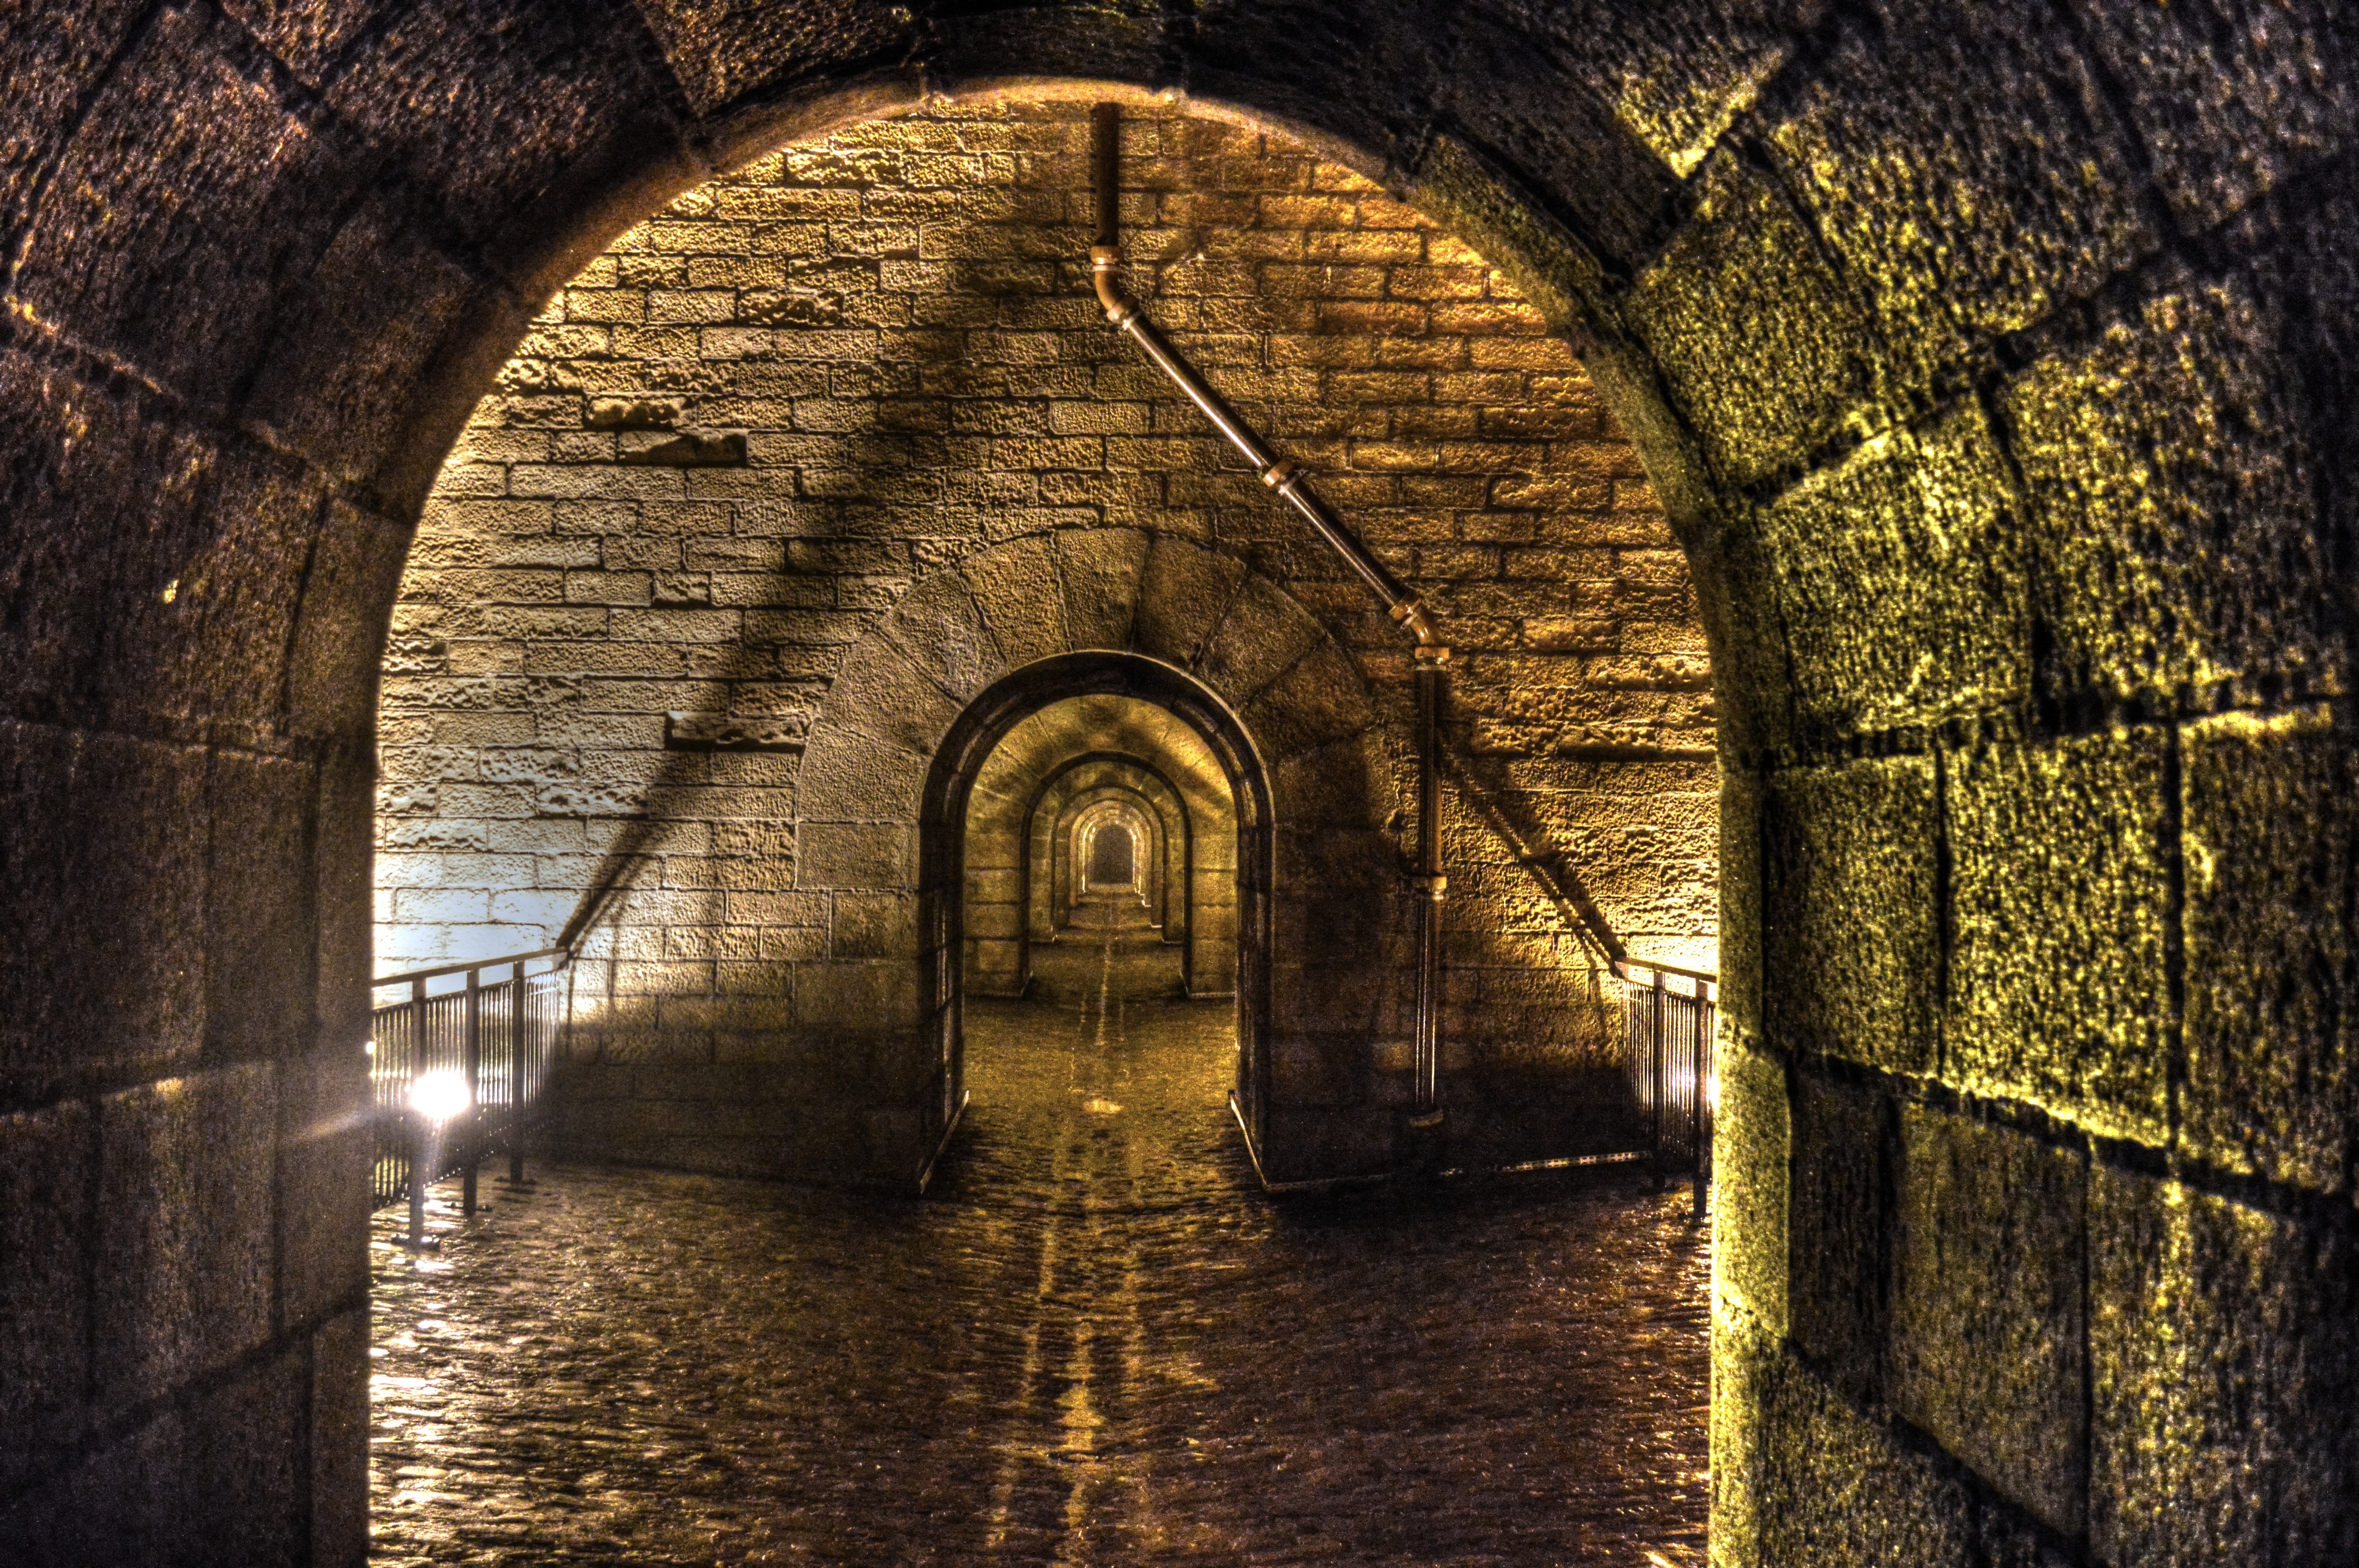
path, light, night, sunlight, old, canal, tunnel, france, arch, reflection, darkness, old building, waterway, stones, stone arch, infrastructure, arches, passage, abbey, heritage, former, middle ages, brittany, light and shade, finist re, morlaix, ancient history